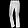
Label: Trouser